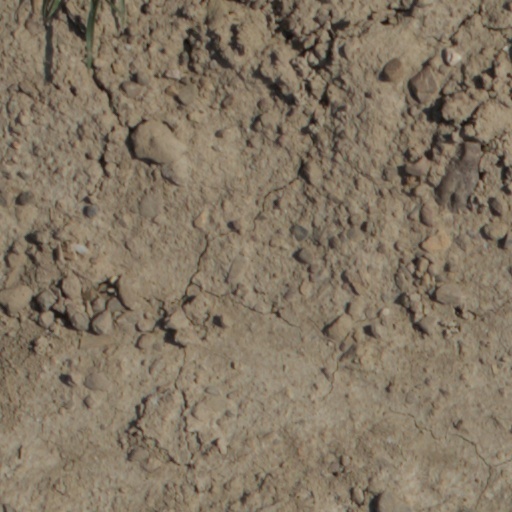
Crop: wheat